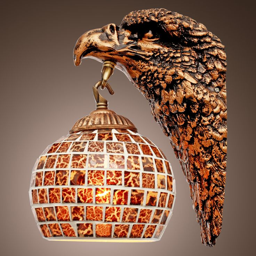
add a touch of regal to your home with this vintage iron & glass wall light .